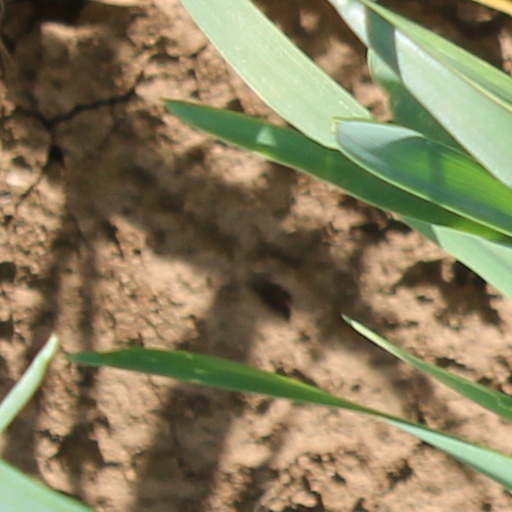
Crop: wheat